Shangyu, Shaoxing

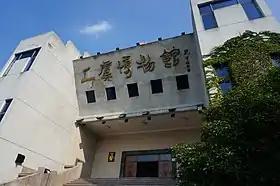
Shangyu Museum

In the tragic legend of the Butterfly Lovers, the young lady was from Shangyu and the young gentleman was from Shaoxing.